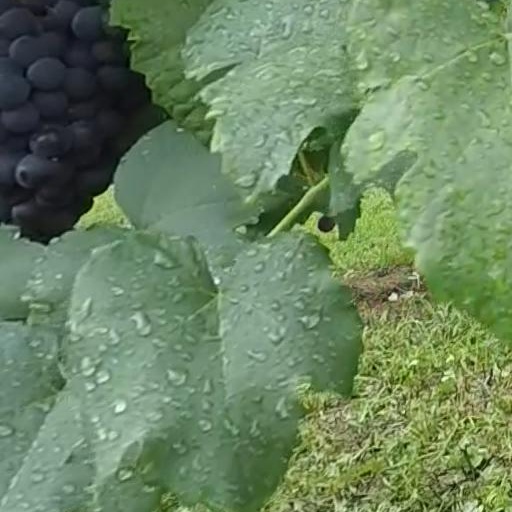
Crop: grape